Silesian County

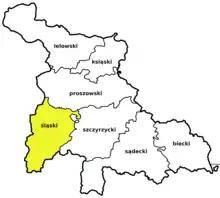

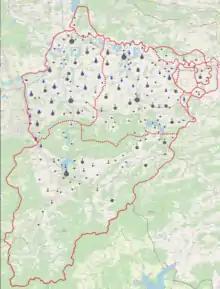
Silesian County imposed on a modern map and medieval ducal borders

The Silesian County (Polish: "powiat śląski") was a county of the Kraków Voivodeship, within the Kingdom of Poland, Polish–Lithuanian Commonwealth. Its seats of government were located in the towns of Zator and Oświęcim. It existed from 1564 to 1795.